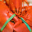
Label: lobster